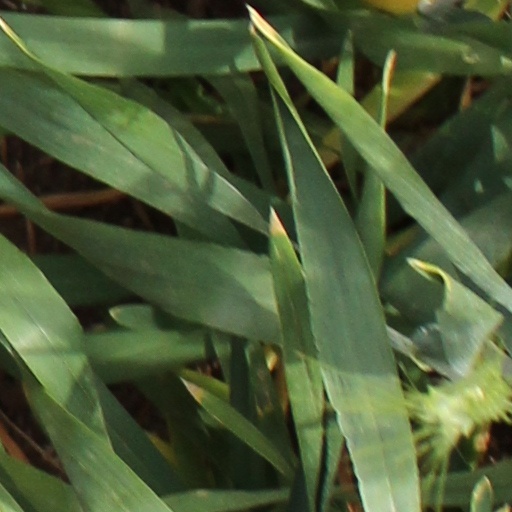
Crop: wheat